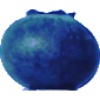
Label: Huckleberry 1